Dancy, Eure-et-Loir

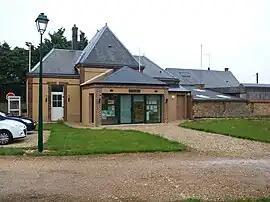
The town hall in Dancy

Dancy is a commune in the Eure-et-Loir department in northern France.